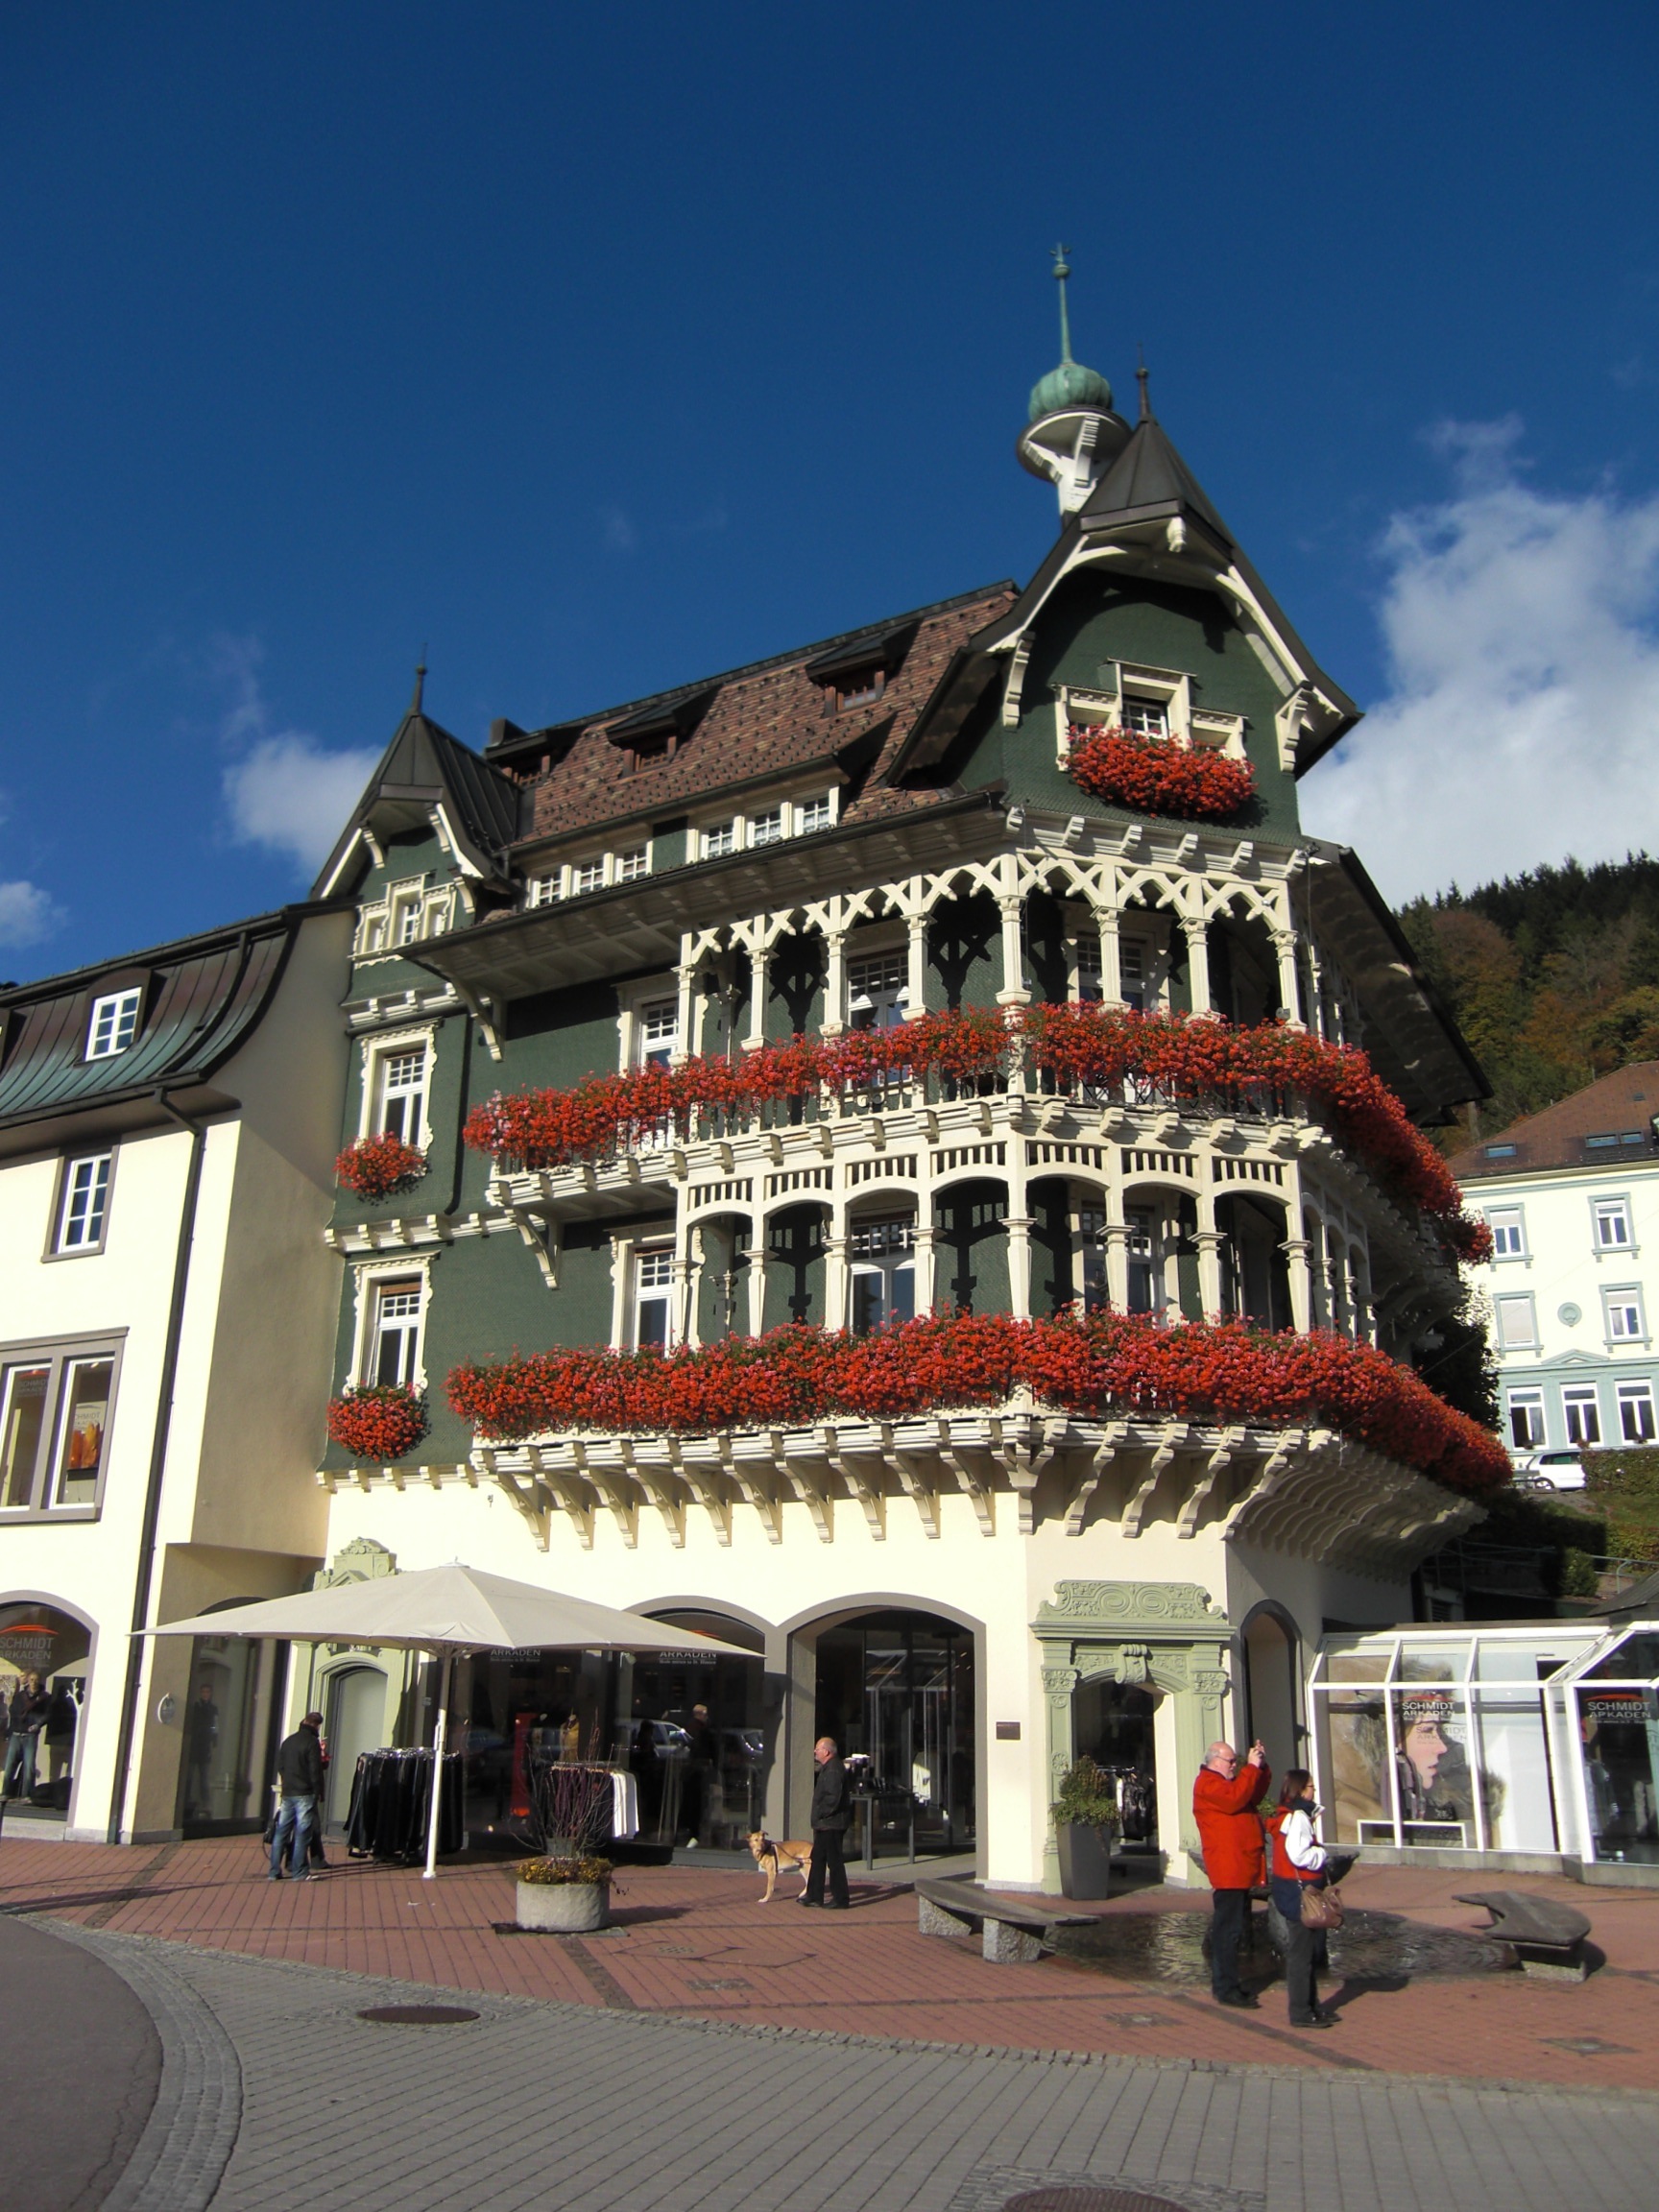
town, building, palace, tower, plaza, landmark, facade, estate, historically, black forest, tours, flower boxes, st blasien